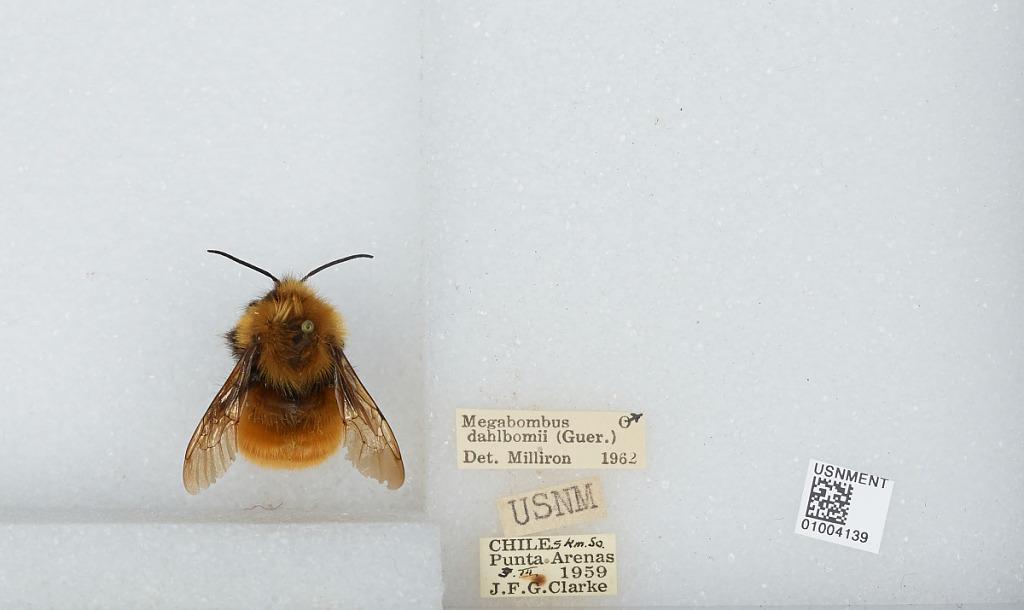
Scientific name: Bombus (Fervidobombus) dahlbomii Guérin
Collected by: J. Clarke
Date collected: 1959-3-3
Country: Chile
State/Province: Magallanes
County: Magallanes
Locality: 5 kilometers south of Punta Arenas
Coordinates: -53.2272, -70.9428
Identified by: Milliron